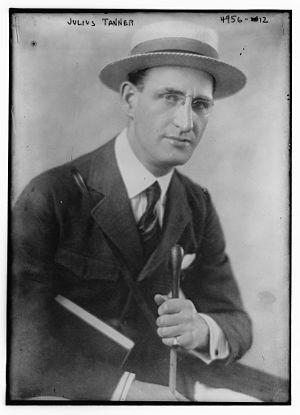
Julius Tannen est un acteur américain né à New York le 16 mai 1880 et décédé à Woodland Hills le 3 janvier 1965.